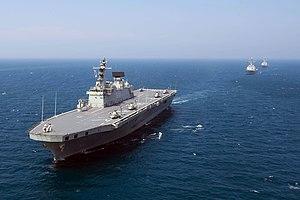
La Marine de la République de Corée est la marine militaire des Forces armées sud-coréennes, « en charge, organisée en équipée aux fins des opérations navales et amphibies et de l'entraînement ». La Marine de la République de Corée inclut le Corps des Marines de la République de Corée, lequel est une unité quasiment autonome. En tant que plus ancienne branche des Forces armées du pays, la Marine a fêté son 60ᵉ anniversaire en 2005.